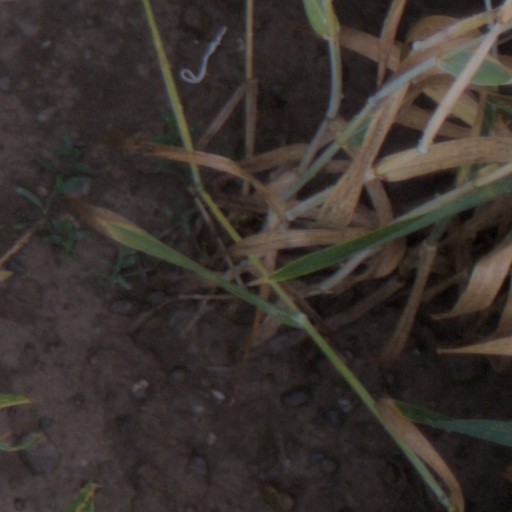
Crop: wheat